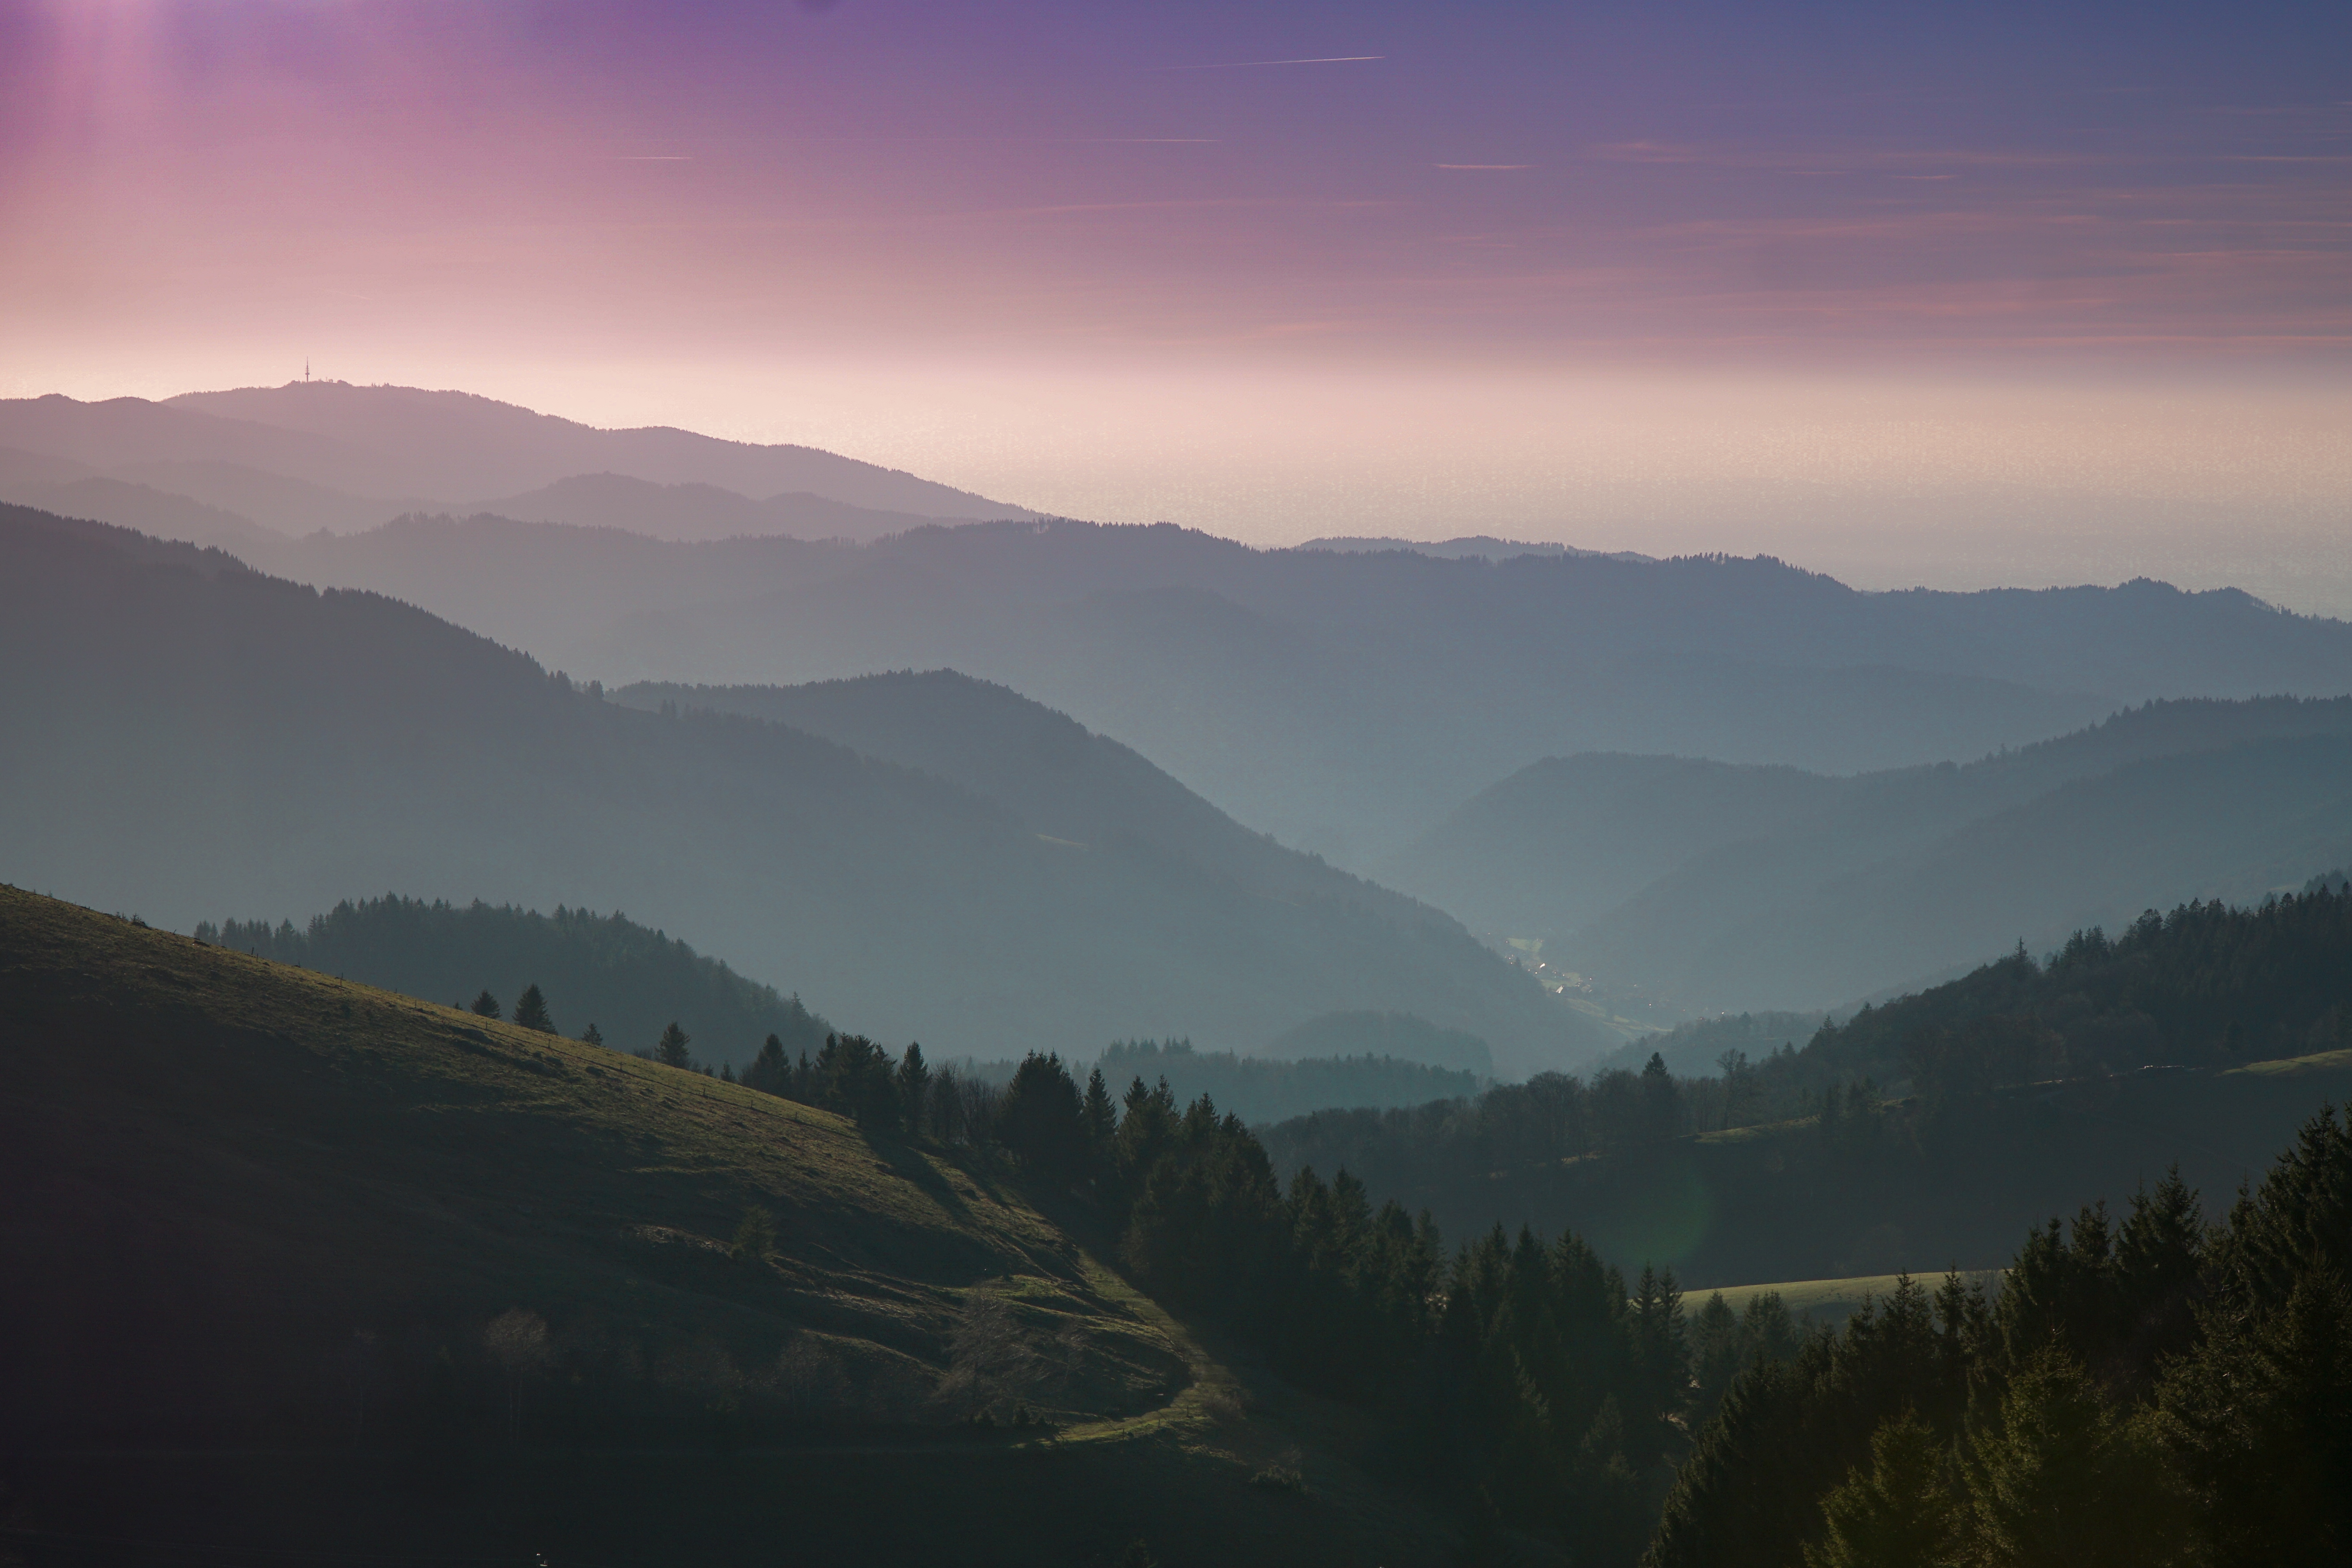
sky, mountainous landforms, mountain, nature, highland, atmospheric phenomenon, mountain range, cloud, hill, morning, ridge, alps, hill station, wilderness, atmosphere, haze, valley, evening, mist, horizon, sunlight, fell, tree, landscape, fog, massif, mount scenery, dusk, photography, national park, sunrise, grassland, forest, meteorological phenomenon, dawn, sunset, summit, terrain